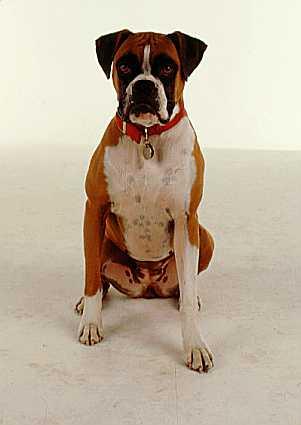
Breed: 225-n000082-boxer